Purbanchal University School of Engineering

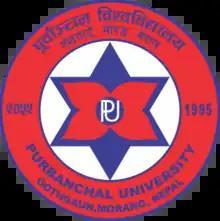

Purbanchal University School of Engineering is the only constituent engineering college of Purbanchal University. Located in Biratnagar, the capital of Koshi Province it established in 1999 AD with aim to provide engineering skills and knowledge related to the sector. PUSOE provides bachelor and masters level course in various streams of engineering.